Handcrafts and folk art in Michoacán

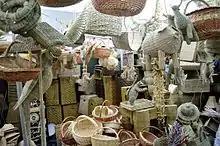
Baskets and similar products at the Tianguis de Domingo de Ramos

Another material used in Michoacan is wheat straw, introduced when the Spanish introduced the grain. The straw is bundles and tied together to create figures and other objects such as images of Christ and the Virgin Mary for altars, Christmas ornaments, hats, baskets, table mats and screens, especially in Ichupio, San Jerónimo Purenchécuaro, San Andrés Tziróndaro and Tzintzuntzan.